Bashkirs

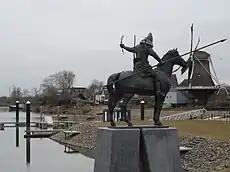
Bashkir sculpture in the haven of Veessen, Netherlands

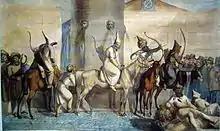
Bashkirs in Paris during the Napoleonic Wars, 1814

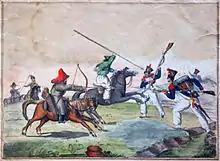
Bashkirs against French soldiers

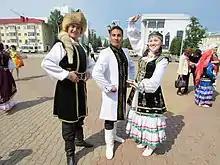
Bashkirs in traditional national costume

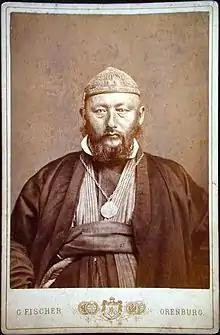
This Bashkir wears a medallion, which identifies him as the village chief. Photo by G. Fisher, Orenburg, 1892

In the middle of the 16th century, Bashkirs were gradually conquered by the Tsardom of Russia. Primary documents pertaining to the Bashkirs during this period have been lost, although some are mentioned in the "shezhere" (family trees) of the Bashkir.